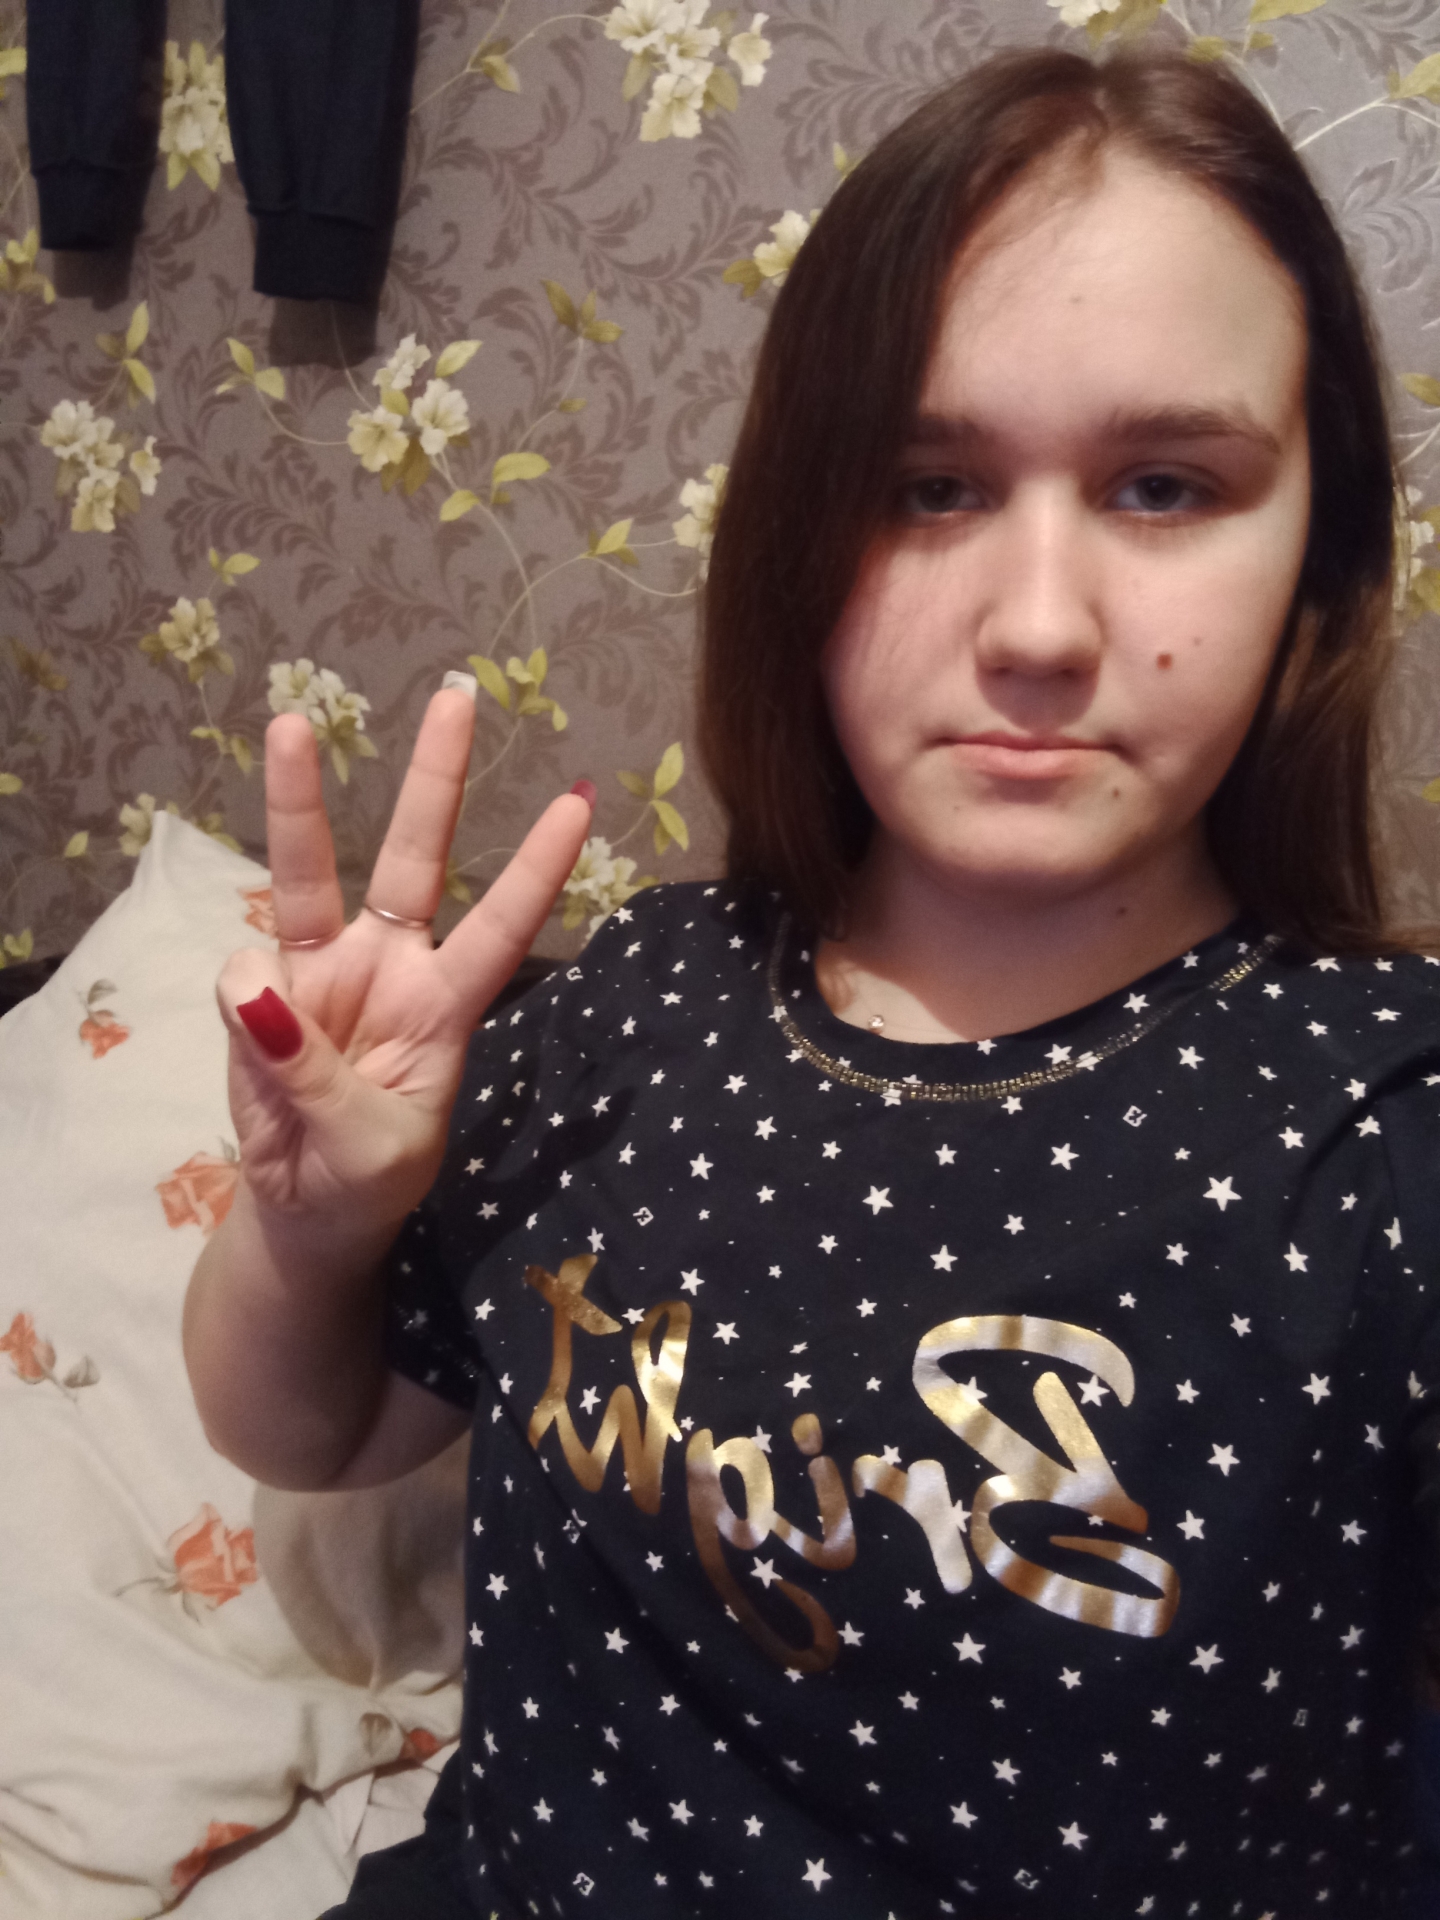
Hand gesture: three